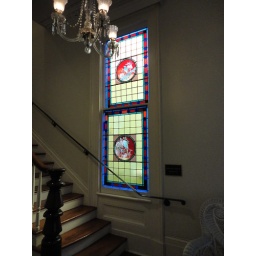
pretty window downstairs in my building